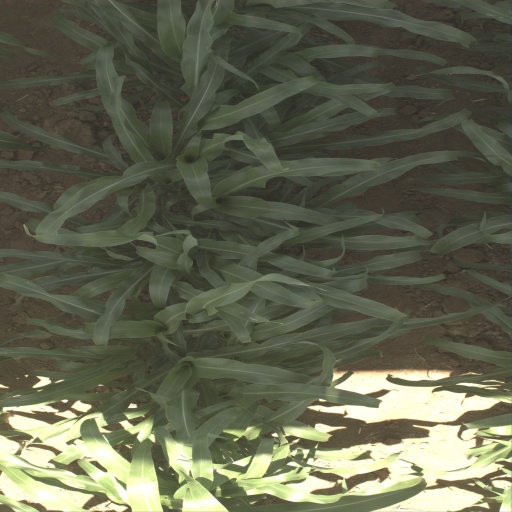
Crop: sorghum